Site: brandenburg
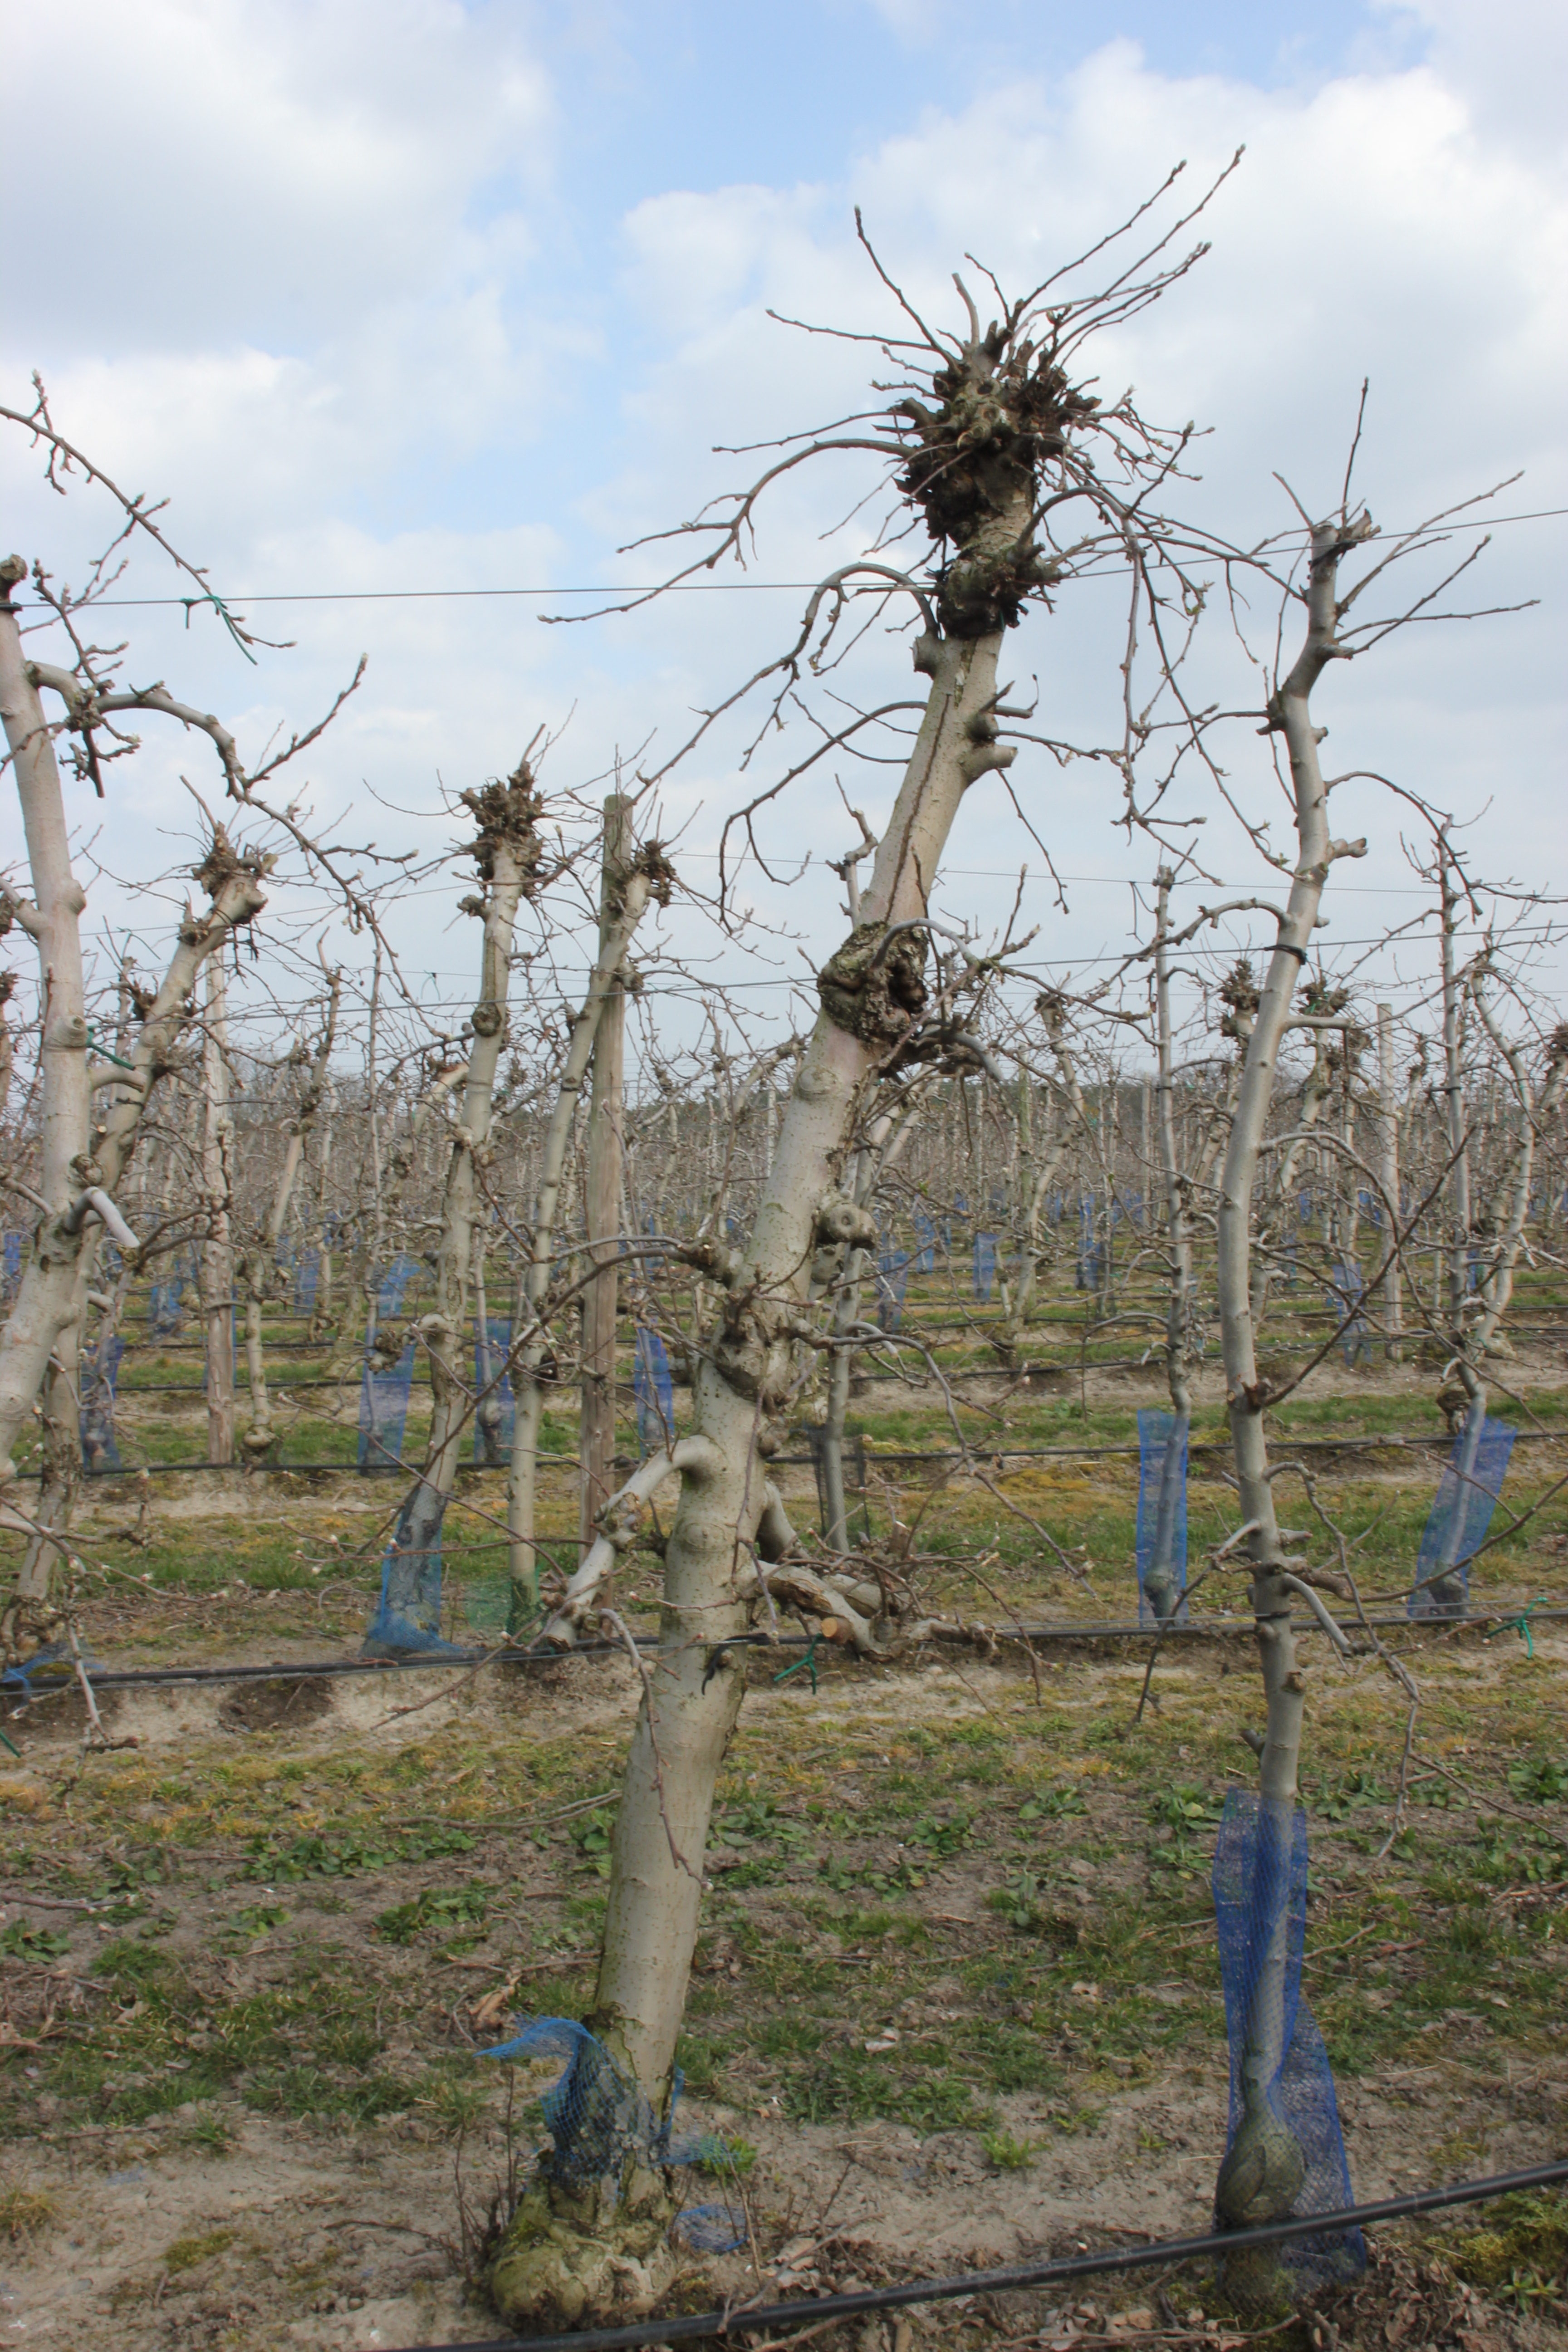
Growth stage (BBCH 03): Bud development